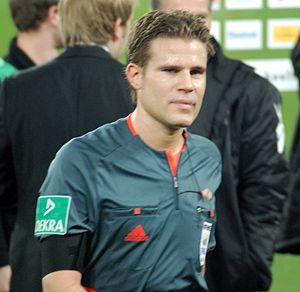
Felix Brych
Felix Brych er en tysk fodbolddommer fra München. Han har dømt internationalt under det internationale fodboldforbund FIFA siden 2007, hvor han er placeret i den europæiske dommergruppe som Elite Category-dommer.